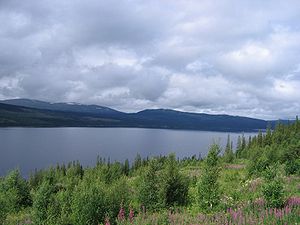
Kallsjön
Kallsjön
Kallsjön er en sø i Åre kommun i Jämtlands län i det nordlige Sverige, umiddelbart nord for Åreskutan. Kallsjön, der siden begyndelsen af 1940'erne reguleres i forbindelse med produktion af vandkraft, har et areal på 156 kvadratkilometer, er 134 meter dybt og er Sveriges ottendemest volumiøse sø med 6,1 milliarder kubikmeter vand.